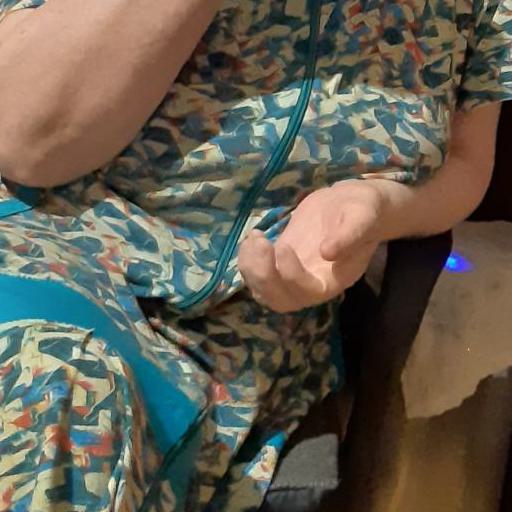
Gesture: no_gesture